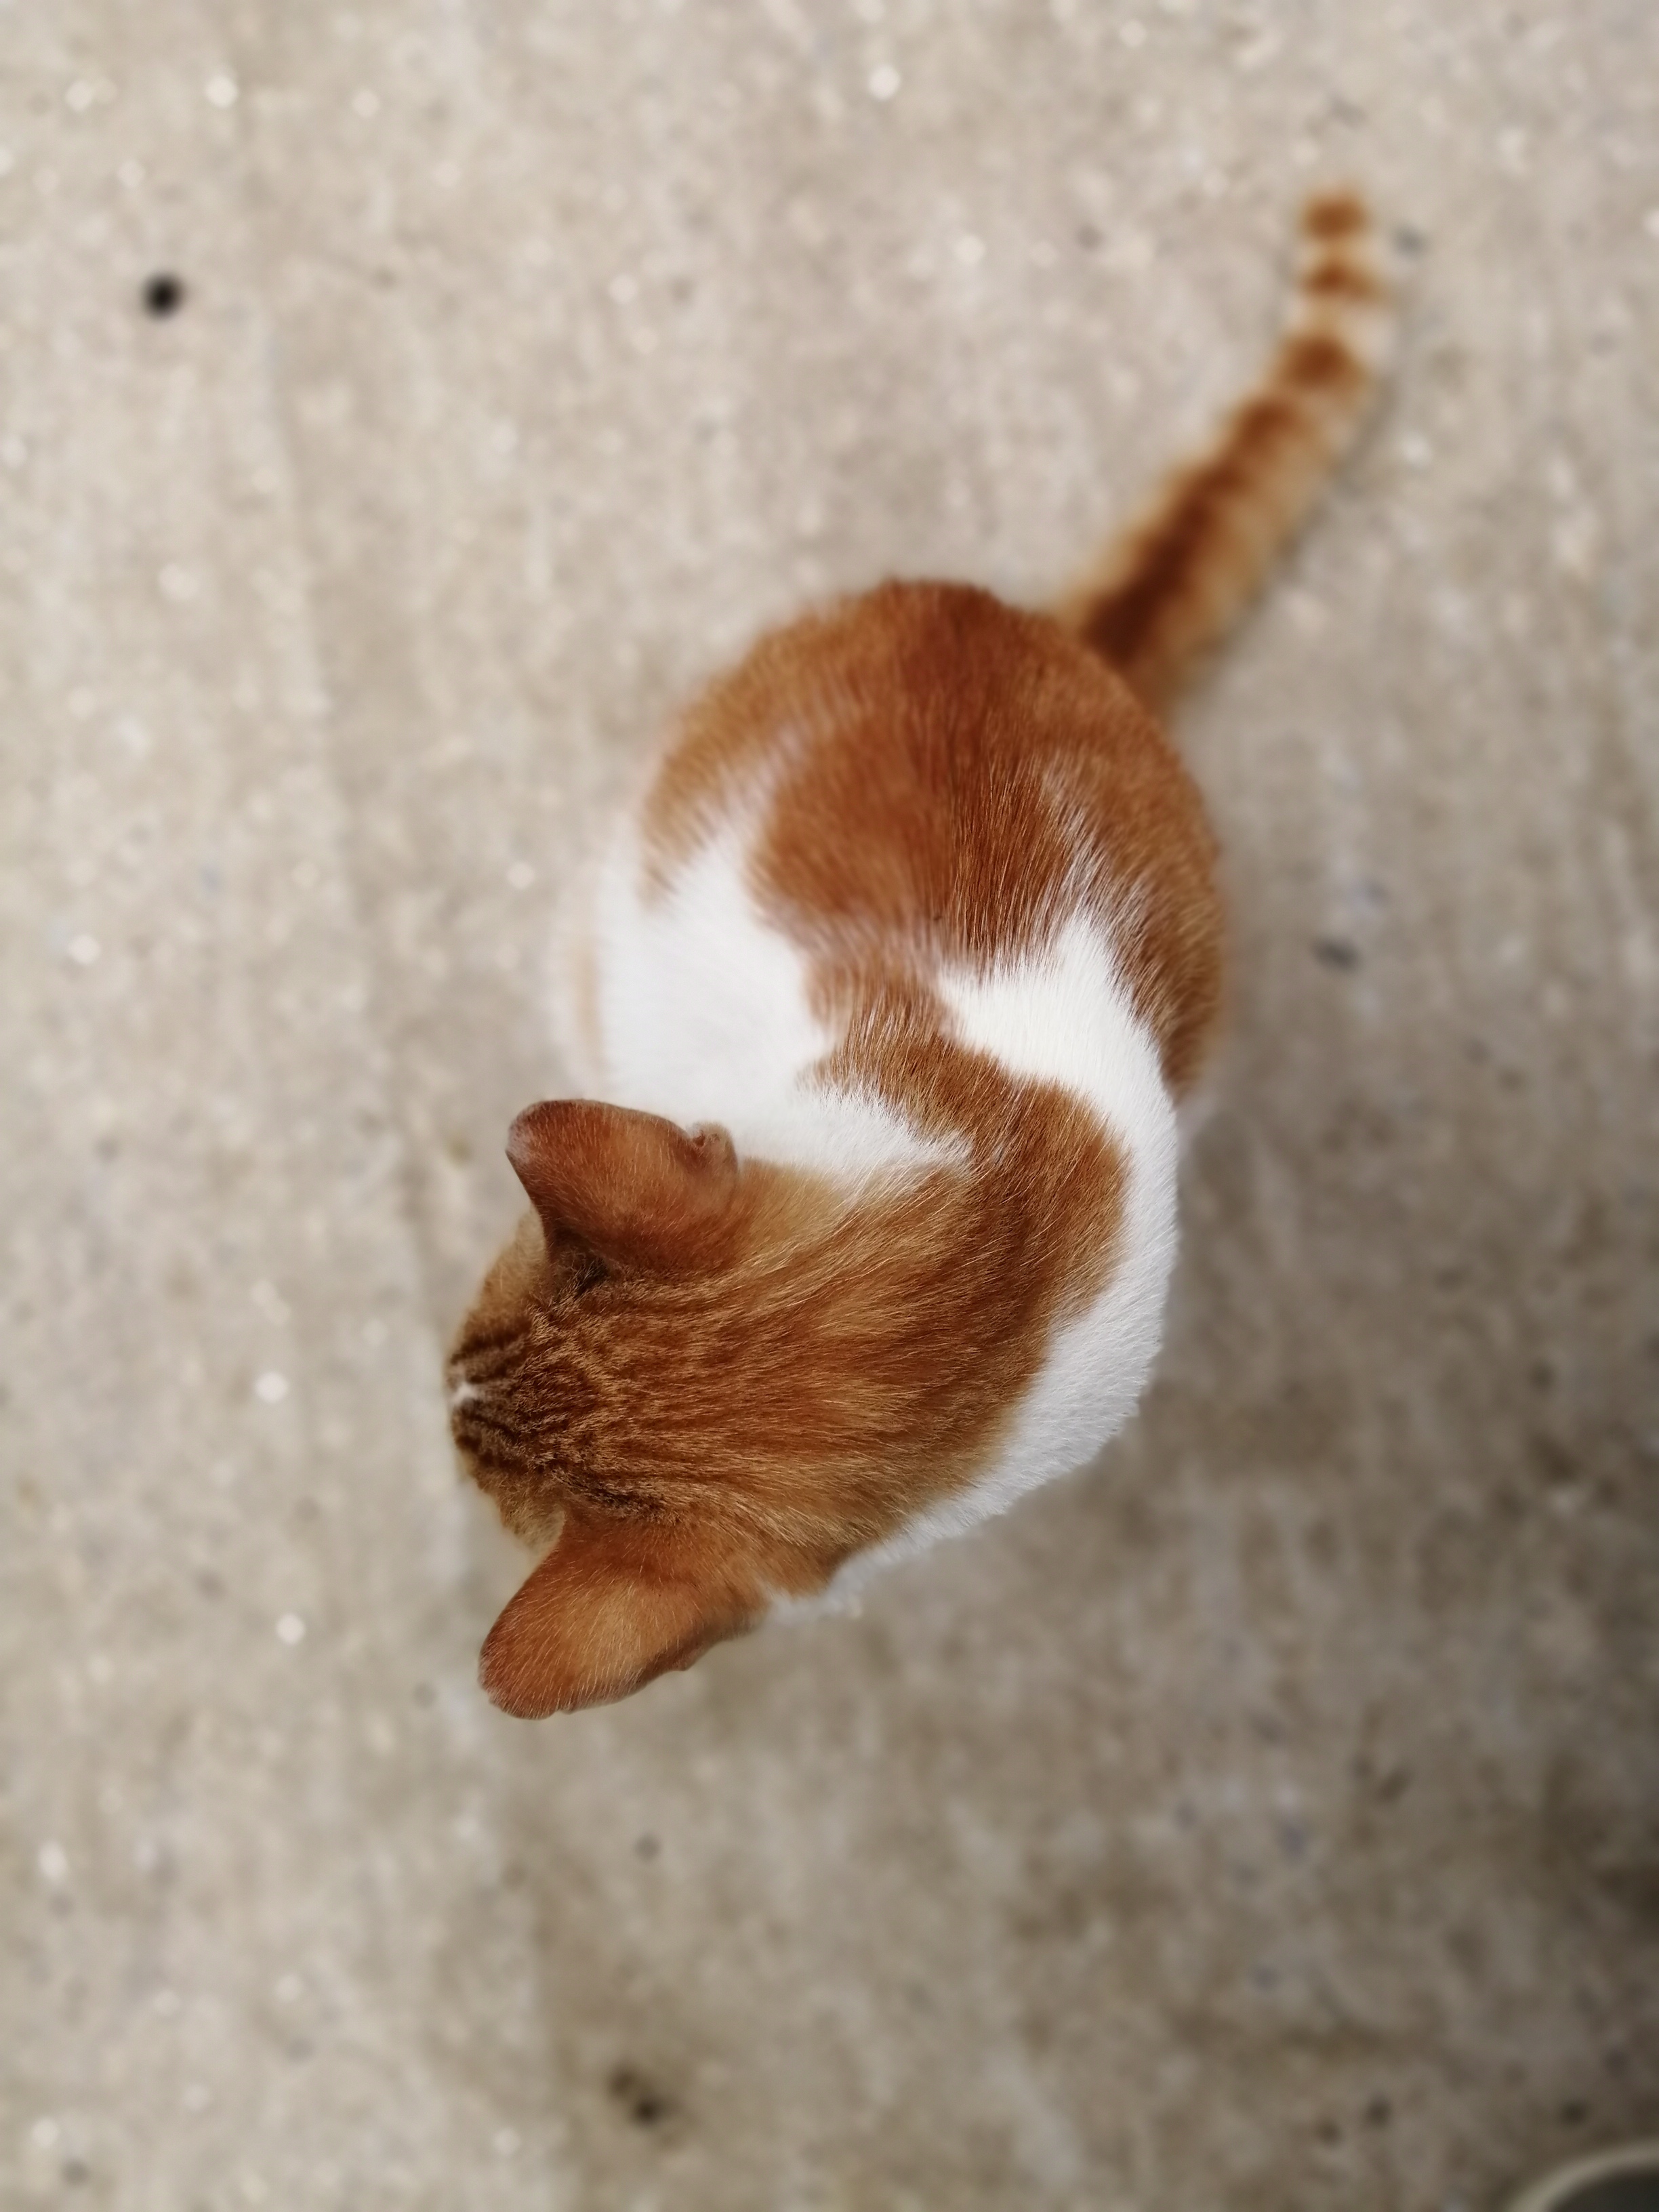
flower, cat, small to medium sized cats, felidae, tail, organism, whiskers, kitten, fawn, carnivore, fur, tabby cat